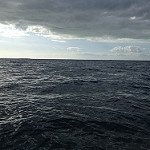
Scene: Outdoor